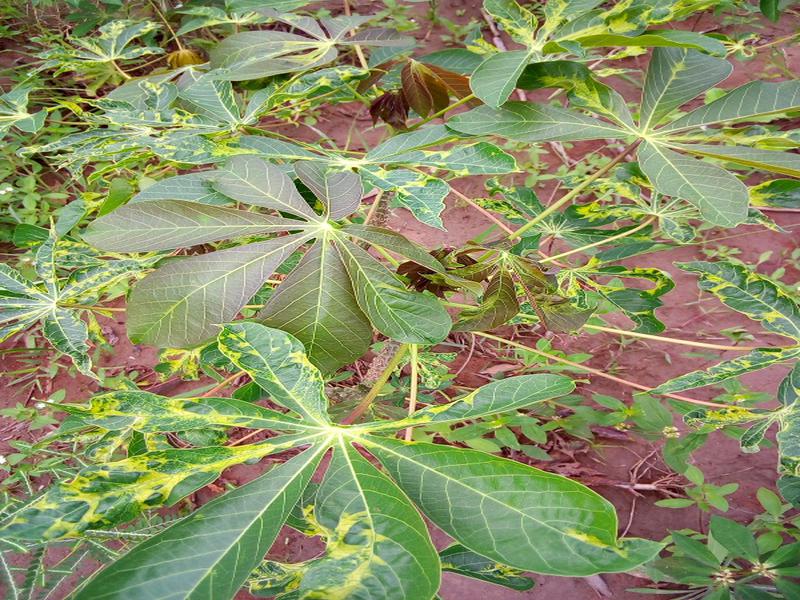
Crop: cassava
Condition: mosaic_disease